Emanuel List

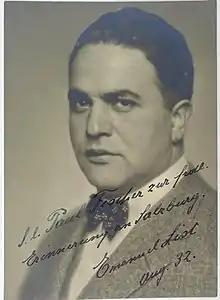
Emanuel List by Nicola Perscheid

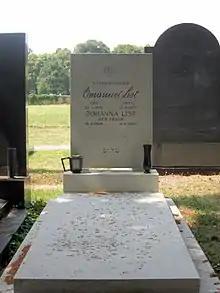
Grave of Emanuel List and his wife Johanna in the Jewish section of the Zentralfriedhof in Vienna

Emanuel List (March 22, 1888, in Vienna – June 21, 1967, in Vienna) was an Austrian-American opera bass. He is best remembered for his performances in Wagnerian operas.